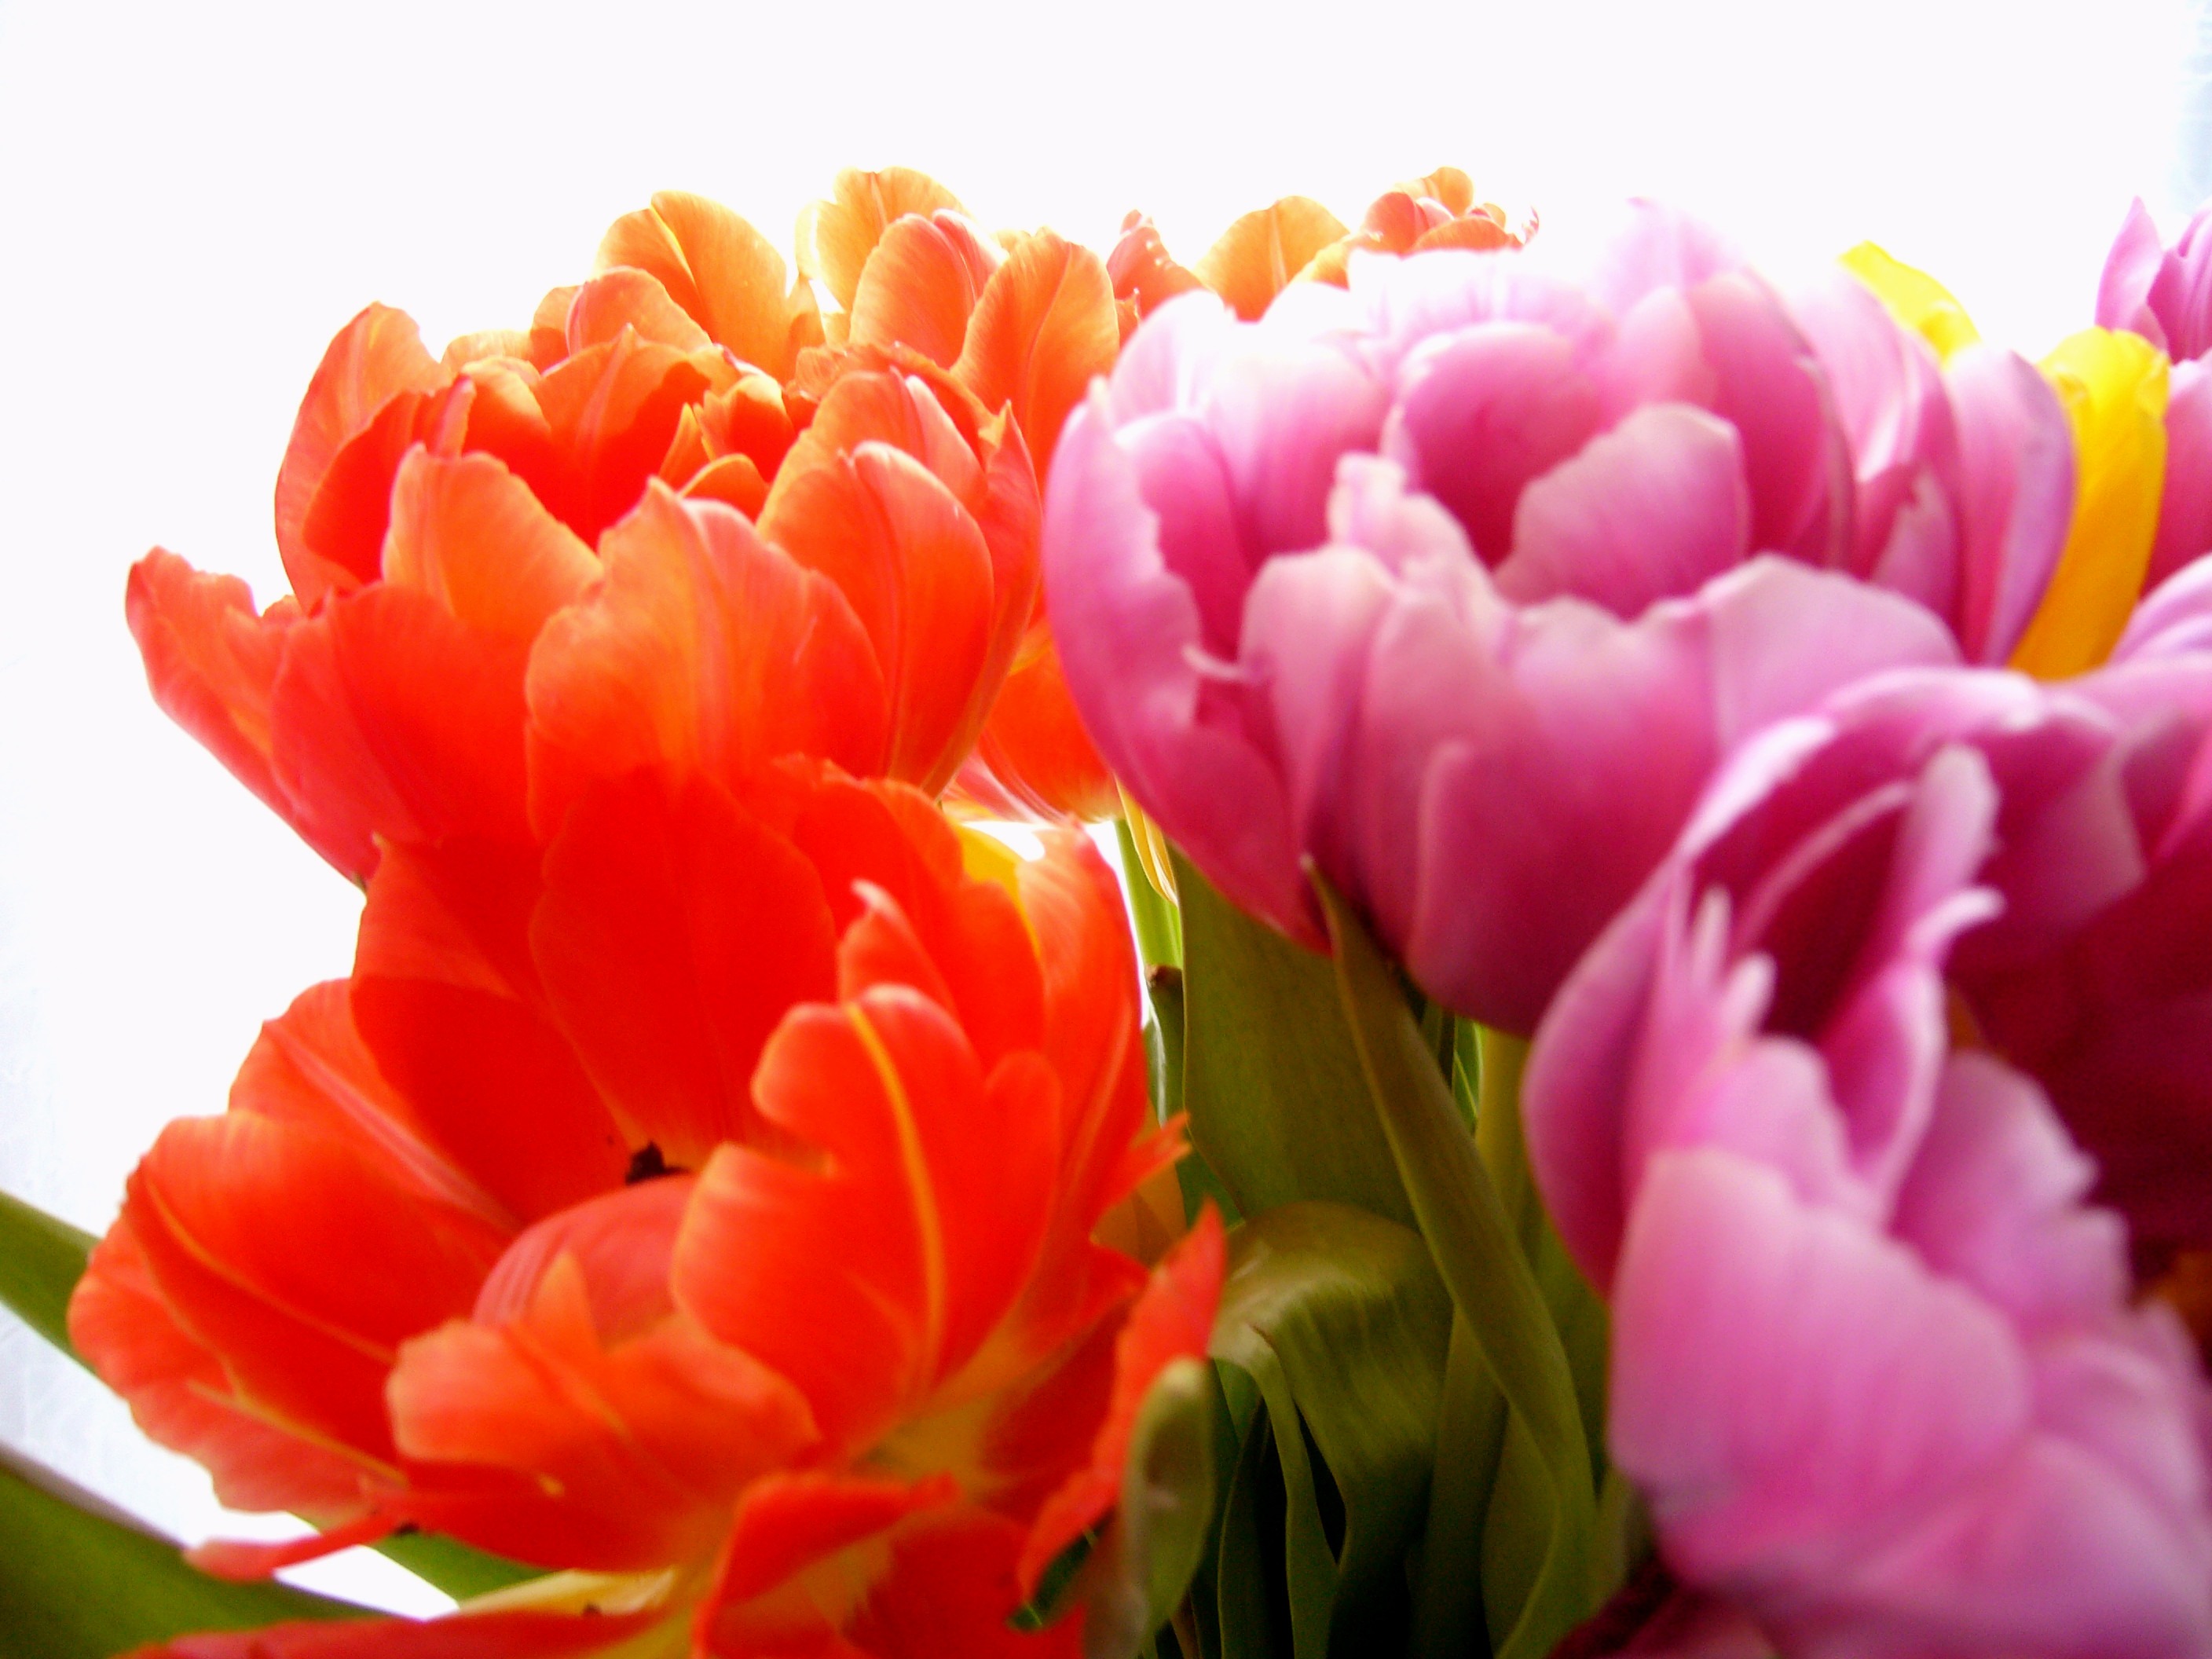
nature, plant, field, flower, petal, summer, celebration, tulip, spring, red, romantic, colorful, yellow, garden, pink, flora, season, fauna, lovely, growing, woodland, birthday, wonderful, peony, macro photography, flowering plant, land plant